Willi Nemitz

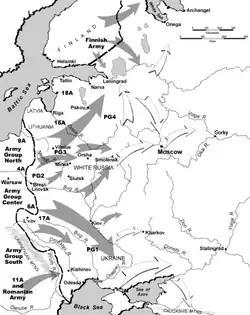
A map of Eastern Europe depicting the movement of military units and formations.

On 22 June, the German forces launched the attack on the Soviet Union which opened the Eastern Front. On 25 June, the "Gruppe" moved to an airfield at Varėna in Lithuania which had previously been occupied by the Soviet Air Forces (VVS—"Voyenno-Vozdushnye Sily"). Two days later, the "Gruppe" moved to Maladzyechna, supporting the advance "Panzergruppe" 3 near Barysaw. Flying from this airfield, Nemitz claimed his first aerial victories, two Ilyushin DB-3 bombers shot down on 3 July. The next day, II. "Gruppe" moved to Sloboda, east of Minsk, before moving to an airfield named Lepel-West at Lyepyel on 5 July. From this airfield, II. "Gruppe" flew combat air patrols and fighter escort missions to combat areas near Vitebsk and Haradok, supporting "Panzergruppe" 2 and 3 in their advance to Vitebsk and Polotsk. On 12 July, the "Gruppe" moved to Kamary, an airfield in the western parts of Vitebsk. Ten day later on 22 July, II. "Gruppe" advanced to the airfield Andrejewka near Smolensk where it stayed until 5 August. Operating from Andrejewka, Nemitz shot down a Petlyakov Pe-2 bomber on 23 July, a DB-3 and Tupolev SB bomber on 26 July and another DB-3 bomber on 27 July.